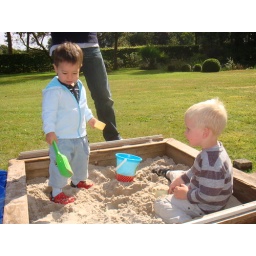
Scott and Ruben in the sand box